Midnight in the Garden of Good and Evil (film)

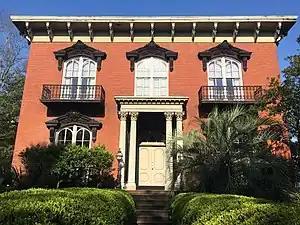
Mercer House. The alleged murder of Billy Hanson occurred in Williams's study – the bottom left room in this photograph. The house is now known as the Mercer Williams House Museum

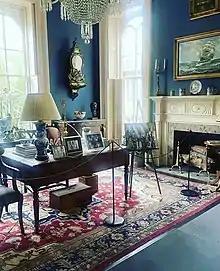
The Mercer House study, where the shooting of Billy Hanson took place

The panoramic tale of Savannah's eccentricities focuses on a deadly shooting and the subsequent trial of Jim Williams, a self-made man, art collector, antiques dealer, bon vivant, and semi-closeted homosexual. John Kelso, a magazine reporter from New York with one book—"Before the Fall"—to his name, flies to Savannah, amid beautiful architecture and odd doings, to write a feature for "Town & Country" on one of Williams's acclaimed Christmas parties. Williams's parties, held at his Mercer House home, were the highlight of many people's social calendars. Williams had an "in" box and an "out" box for his invitations, depending on whether or not the person was in Williams's favor at the time.